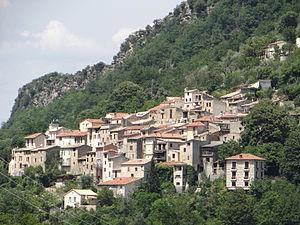
Conségudes - Vue générale
Le Rallye Monte-Carlo 1977, disputé du 22 au 28 janvier 1977, est la quarante-deuxième manche du championnat du monde des rallyes courue depuis 1973, et la première manche du championnat du monde des rallyes 1977. C'est également la première des vingt épreuves de la Coupe FIA 1977 des pilotes de rallye, nouvellement créée.
Conségudes est une commune française située dans le département des Alpes-Maritimes, en région Provence-Alpes-Côte d'Azur.